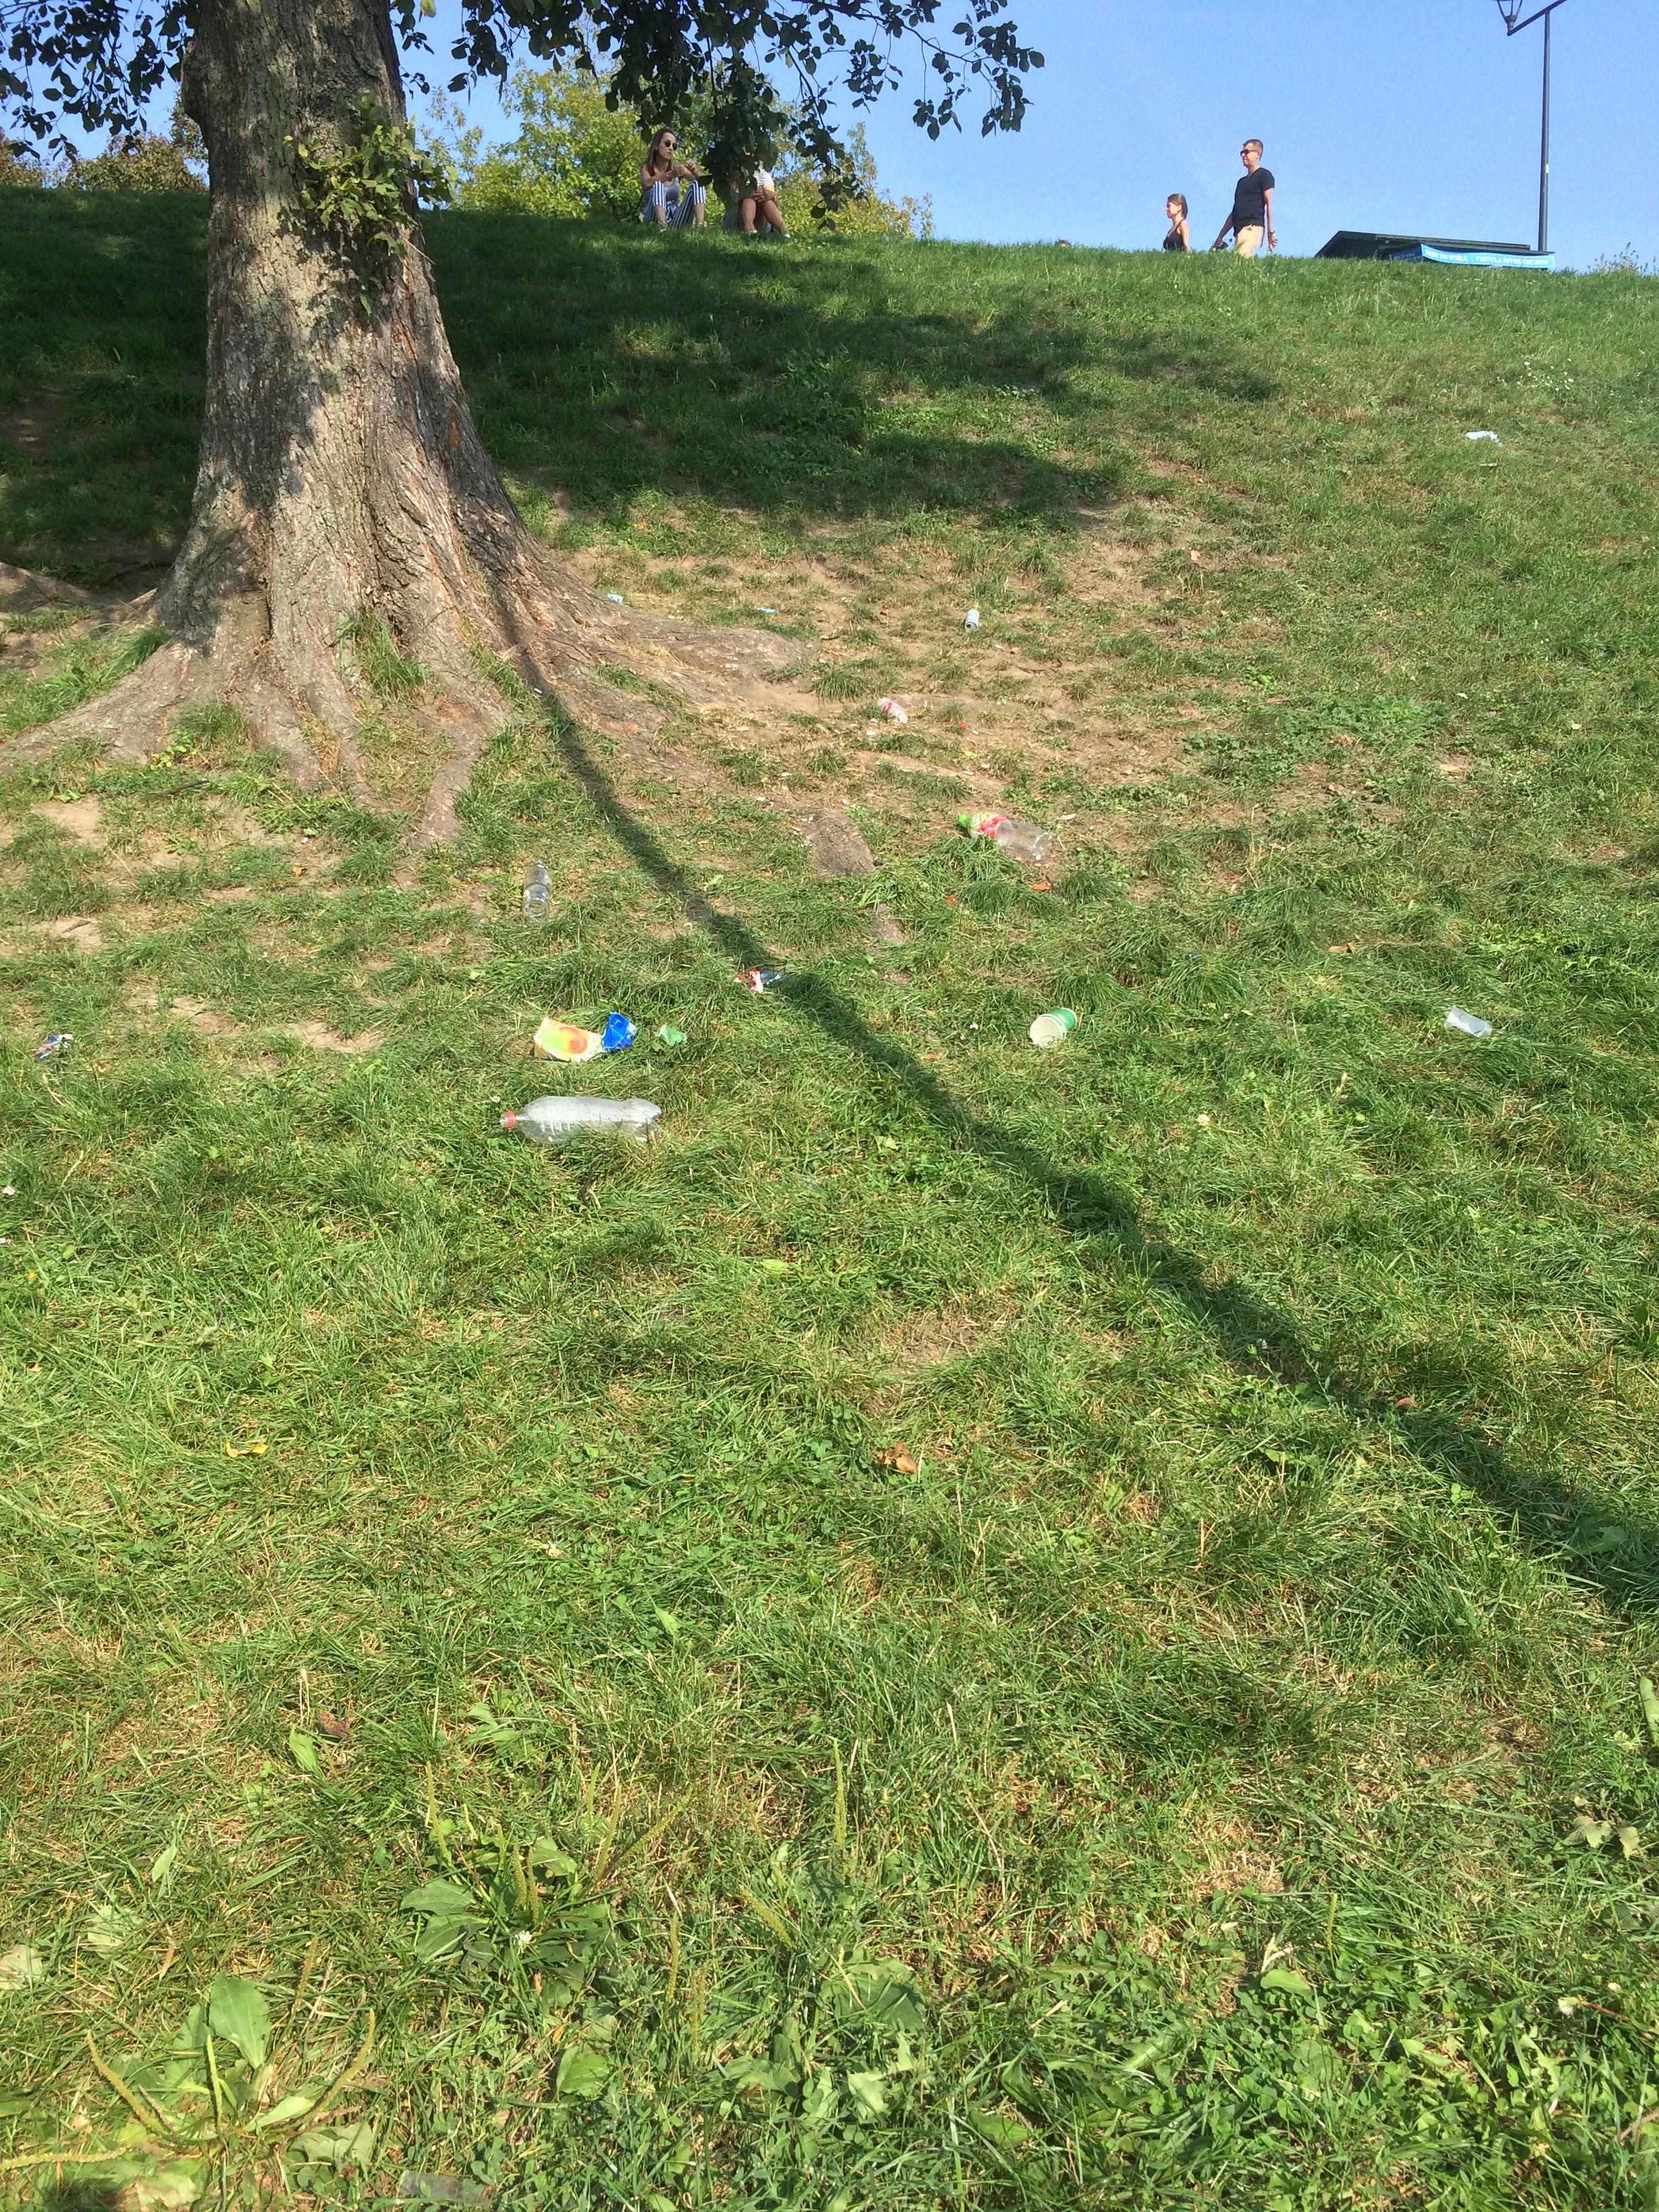
Object: Clear plastic bottle (Bottle)

Object: Clear plastic bottle (Bottle)

Object: Clear plastic bottle (Bottle)

Object: Glass bottle (Bottle)

Object: Drink carton (Carton)

Object: Unlabeled litter (Unlabeled litter)

Object: Unlabeled litter (Unlabeled litter)

Object: Unlabeled litter (Unlabeled litter)

Object: Unlabeled litter (Unlabeled litter)

Object: Unlabeled litter (Unlabeled litter)

Object: Paper cup (Cup)

Object: Other plastic wrapper (Plastic bag & wrapper)

Object: Drink can (Can)